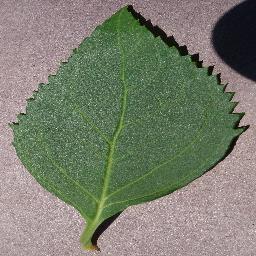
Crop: cherry
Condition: (including_sour)_healthy